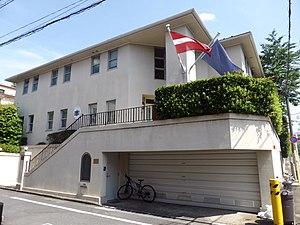
Cette liste comprend les représentations diplomatiques de la Lettonie, à l'exclusion des consulats honoraires.